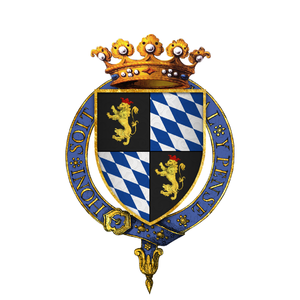
Honoré Mercier, né le 15 octobre 1840 à Saint-Athanase et décédé le 30 octobre 1894 à Montréal, est un avocat, un journaliste et un homme politique québécois. Il est le 9ᵉ premier ministre du Québec, fonction qu'il occupe du 29 janvier 1887 au 21 décembre 1891, sous la bannière du Parti libéral, et bâtonnier du Québec de 1886 à 1887. Il est le premier d'une suite de premiers ministres du Québec à parler d'autonomie provinciale et le premier à considérer l'indépendance du Québec. Pendant son mandat, Honoré Mercier a été élevé au titre de comte romain par le pape Léon XIII.
Le comte palatin était à l'origine un titre de haut fonctionnaire à la cour de l'Empire carolingien assumant des tâches administratives et juridictionnelles. Le palatinat correspond aux palais impériaux et les domaines associés qui l'ont été assignés.
Cette page donne les armoiries des nobles issus de la Maison de Stuart.